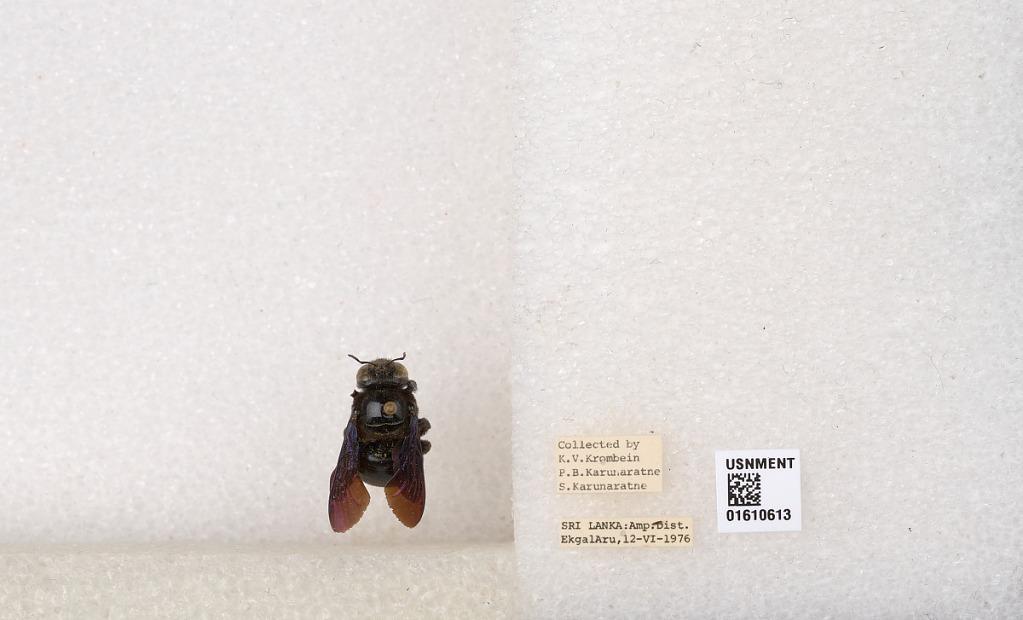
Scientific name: Xylocopa (Nodula) amethystina (Fabricius)
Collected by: K. Krombein, P. Karunaratne & S. Karunaratne
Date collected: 1976-6-12
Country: Sri Lanka
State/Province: Eastern
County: Ampara
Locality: Ekgal Aru
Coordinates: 7.1642, 81.6122